Guevarism

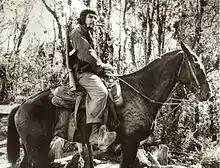
Guevara as an armed guerrilla during the Cuban Revolution (1958)

Che Guevara gave a fundamental role to the armed struggle. From his own experience he developed a whole theory about the guerrilla warfare which has been defined as foco. For him, when there were "objective conditions" for a revolution in a country, a small "focus" guerrilla as a vanguard could create the "subjective conditions" and unleash a general population uprising.